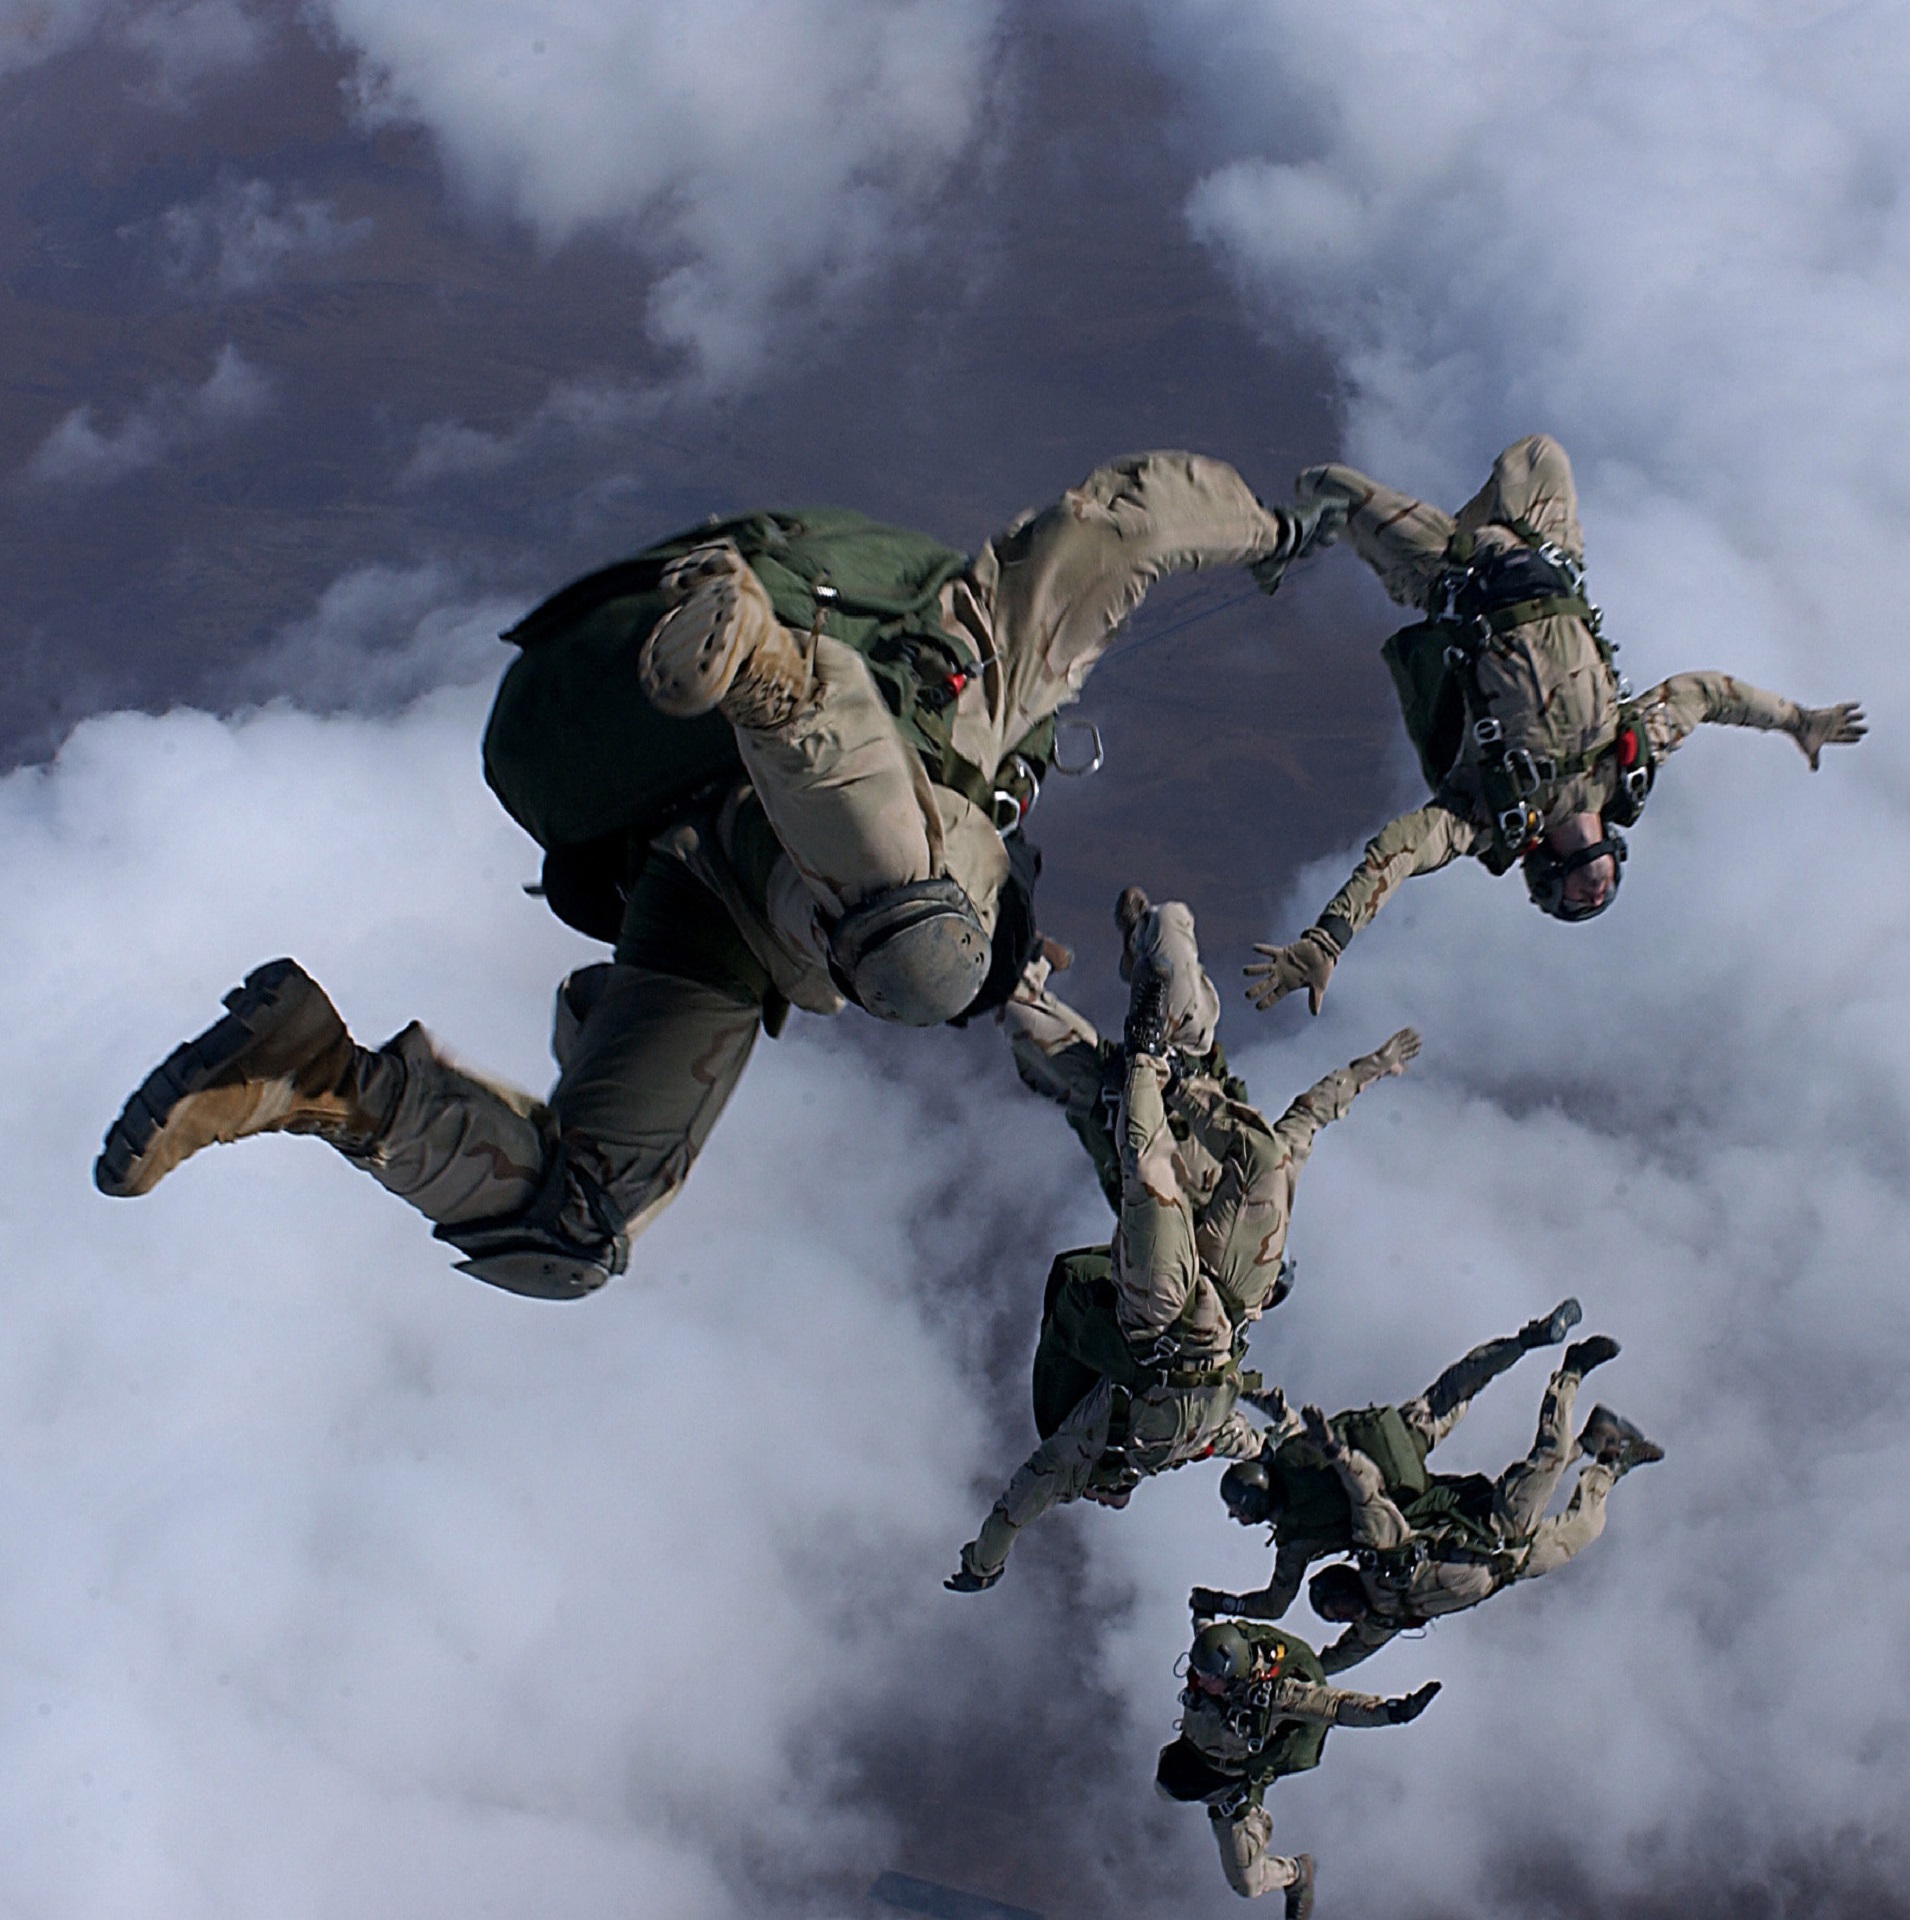
people, sky, jump, airplane, military, high, flight, training, extreme sport, parachute, falling, skydiving, sports, halo, parachuting, high altitude, free fall, atmosphere of earth